Austin H. and Frankie A. Dwight Summer House

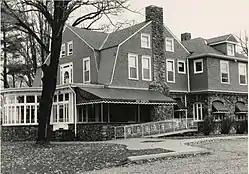
Bay Pointe Restaurant, 1984

The Austin H. and Frankie A. Dwight Summer House, also known as the Bay Pointe Restaurant, was a building constructed as a private summer home, located on Gun Lake at 11456 Marsh Road in Shelbyville, Michigan. It was designated a Michigan State Historic Site in 1982 and listed on the National Register of Historic Places in 1985. The building was later used as a restaurant, and was demolished in 2004.